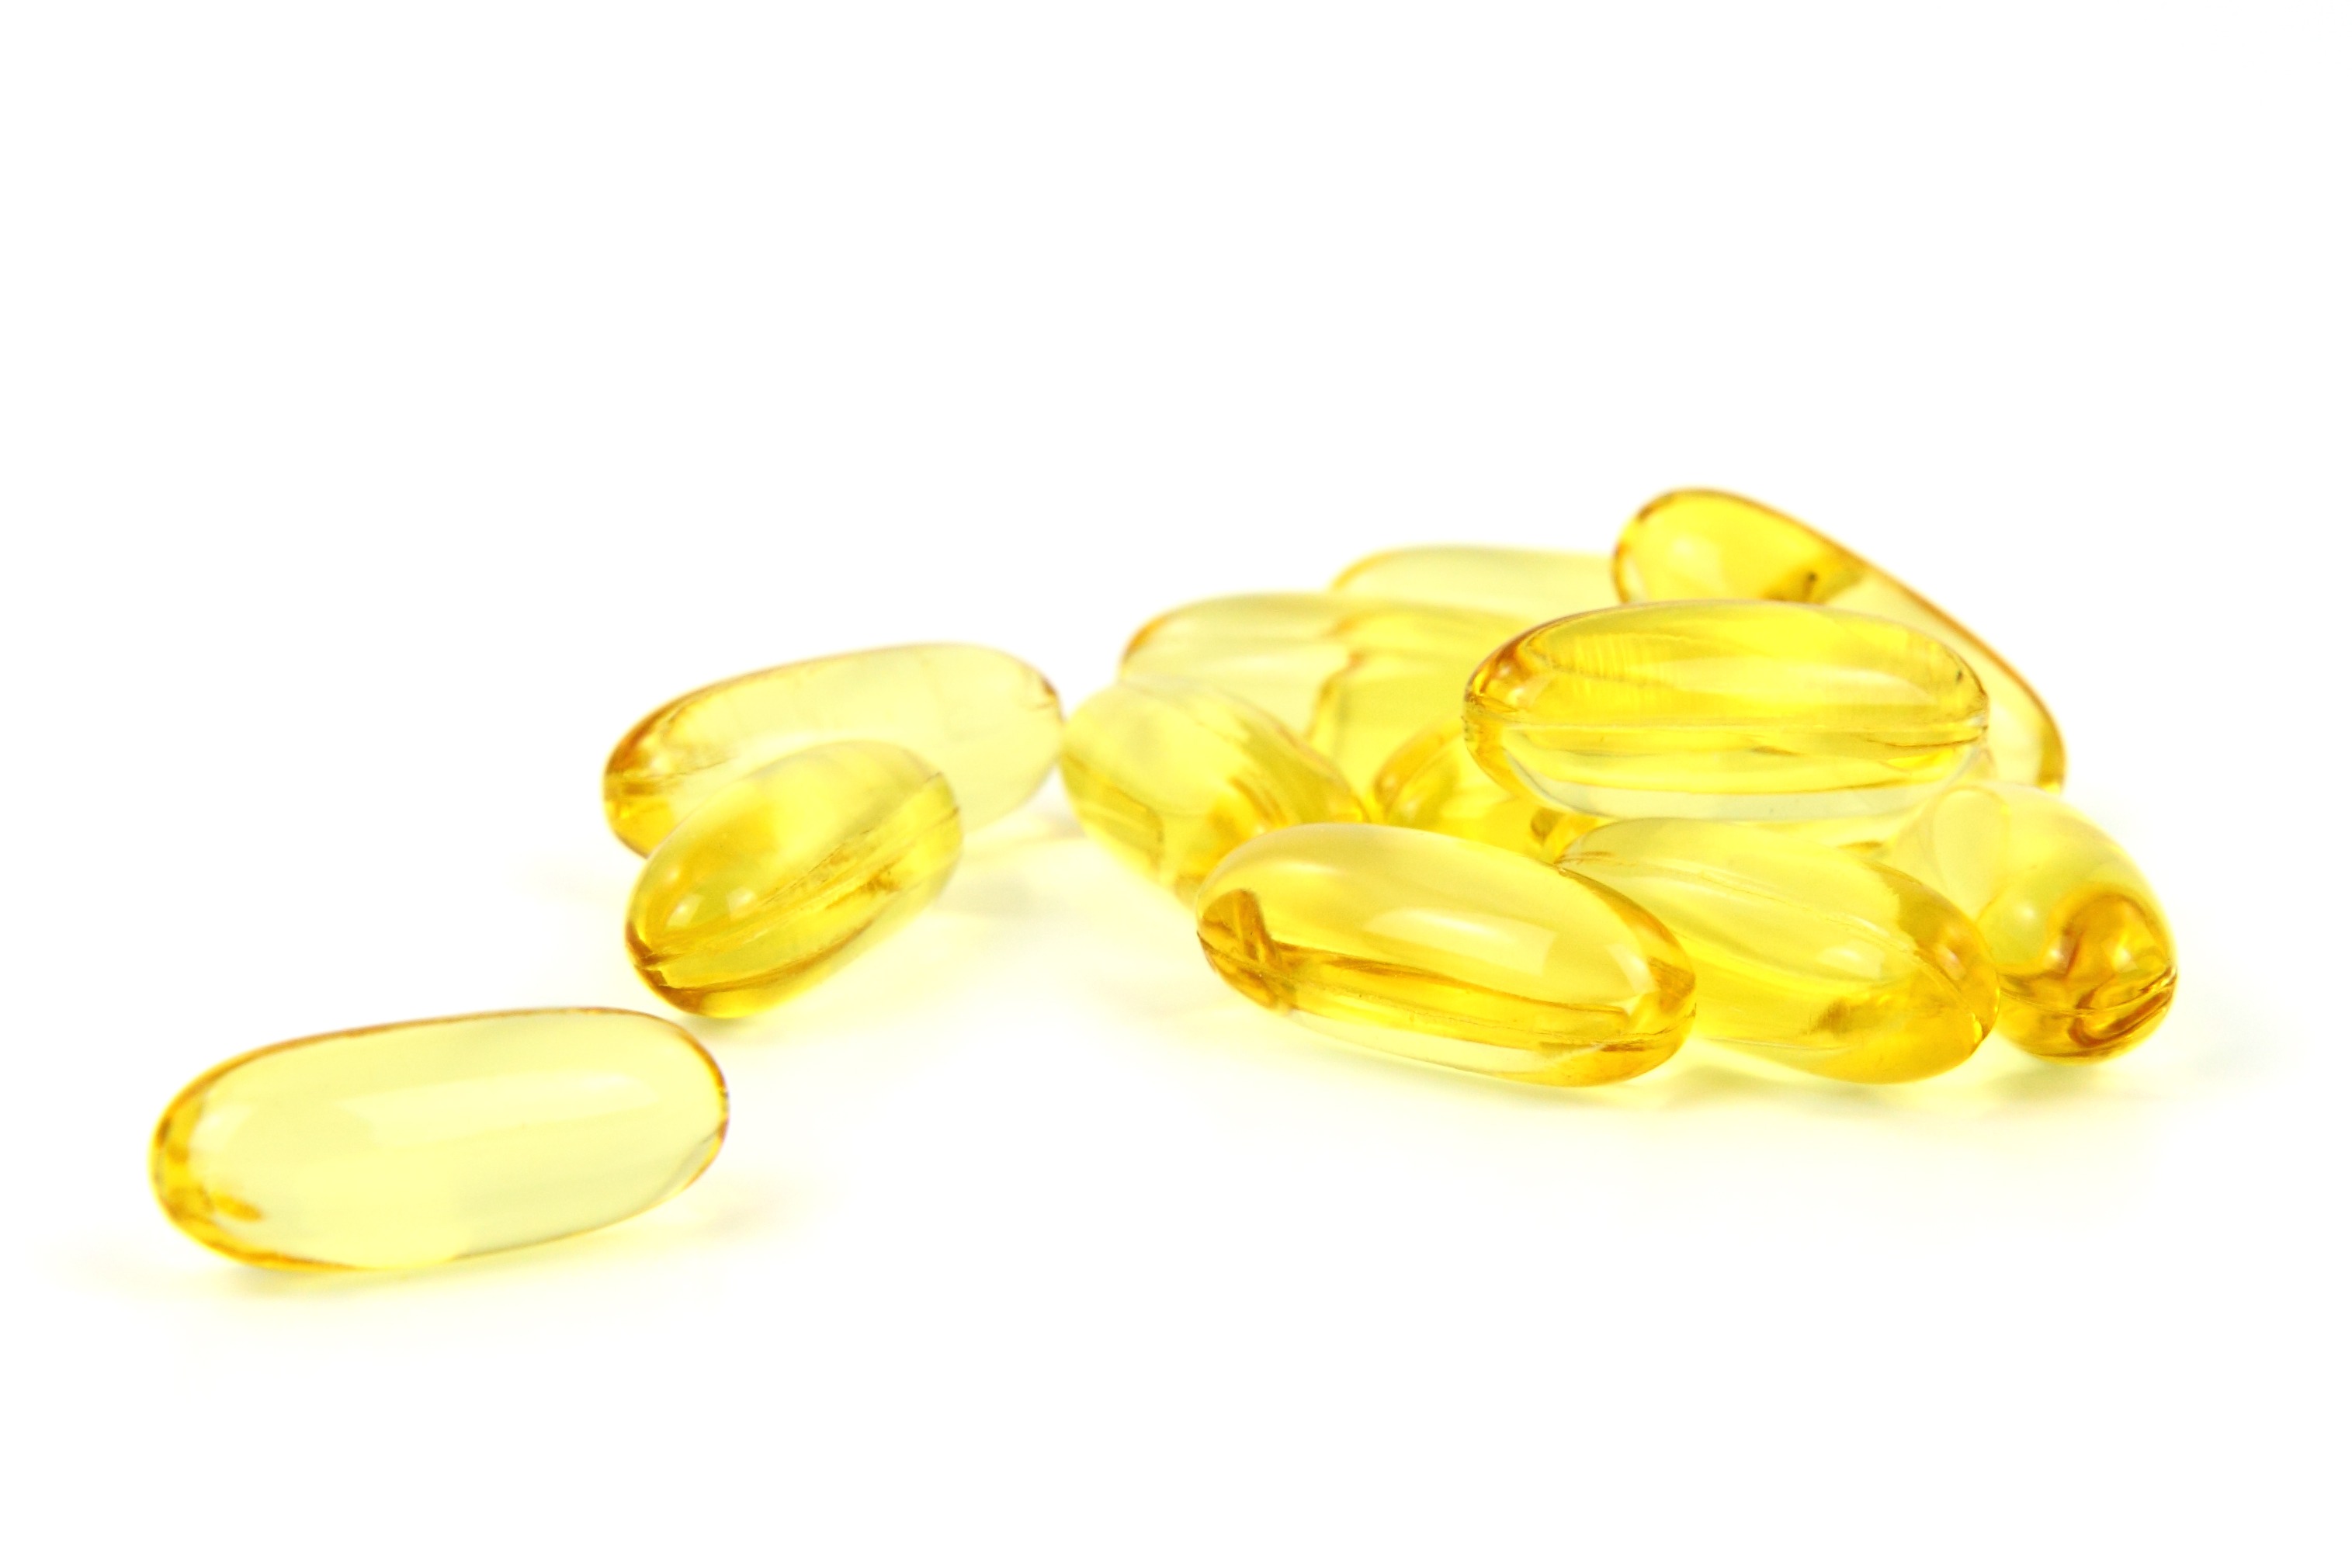
petal, isolated, tablet, food, produce, yellow, fish, health, capsule, jewellery, vitamin, fat, pills, oil, diet, vitamins, amber, tablets, omega, cod, capsules, pill, dietary supplement